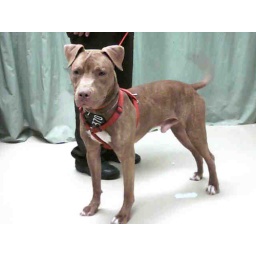
Red brindle male American Pit Bull Terrier with red nose and harness. *DESTROYED* Unclaimed by owner.